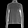
Label: Shirt